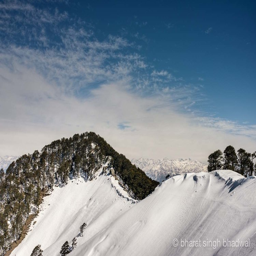
the other end of the snow covered ridge .